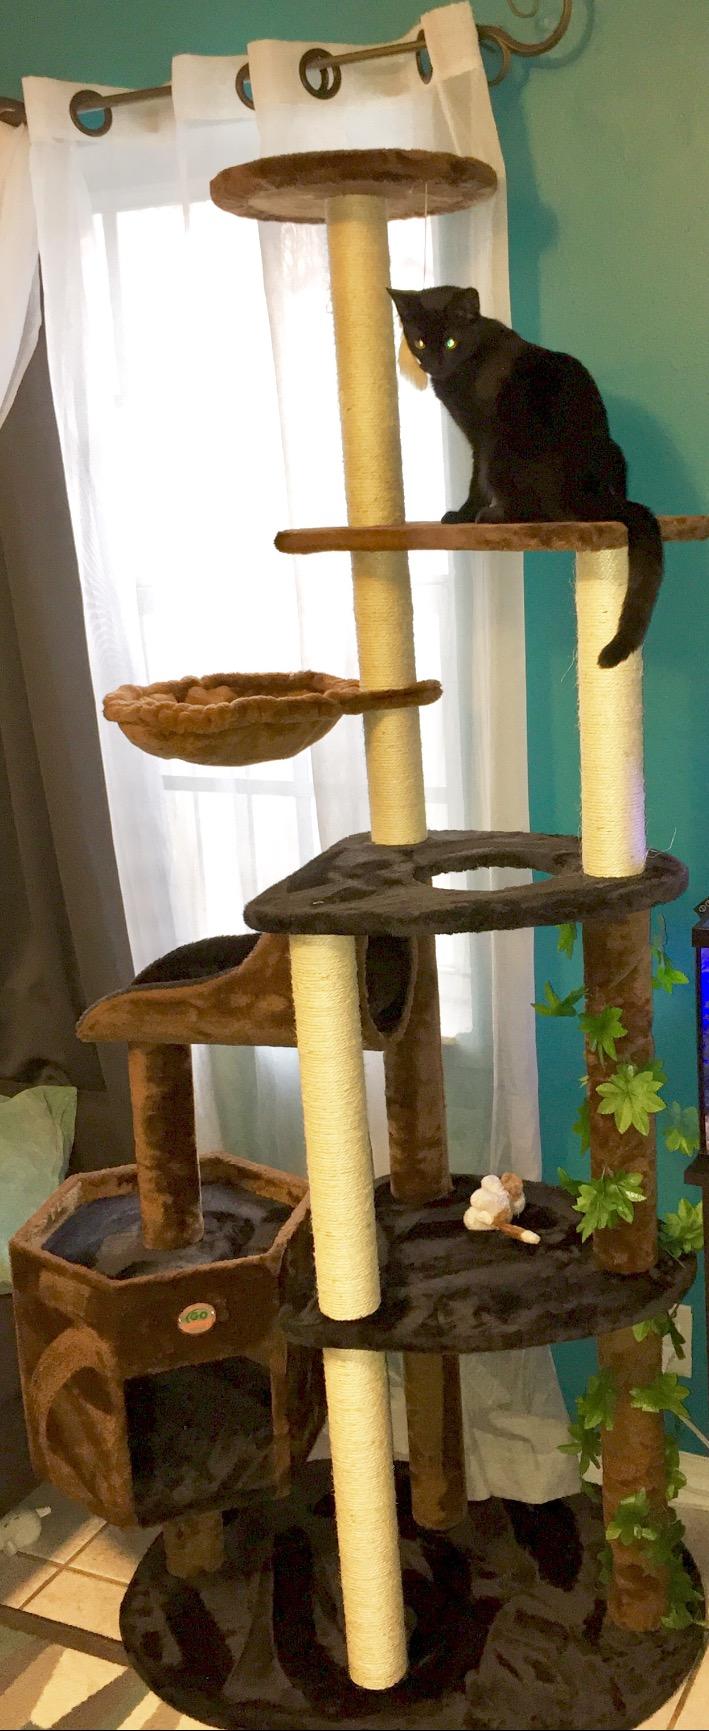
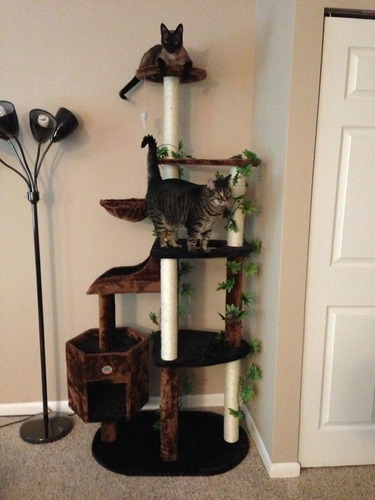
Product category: items_cat tree
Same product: yes